Pabuji Ki Phad

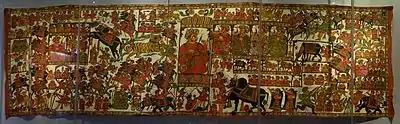
The Phad

The narrative usually held by the Bhopas in the backdrop of Rajasthani deserts, is narrated by the poet-singers as a structured rendition of the epic story, called the "Pabuprakasa", glorifying Pabuji as a divine being. The rendering is highly "stylized and formulistic in its narration". The text, which has a number of episodes, belongs to two different types namely, the "parvaro"s and the "sayl"s. The narrative of Pabuji, in particular, is recorded in the "Khyata" of Muhato Nainasi, a text with the title "Vata Pabujiri." The entire narration relates to Pabuji and his heroic deeds. This epic, a courtly religious poem invoking Pabuji has 4,000 lines. Its recitation, from start to the end, takes full five nights of 8 hours duration from dusk to dawn; it is rarely fully recited now. The present trend of narration has many intermissions for taking tea, singing devotional songs (bhajans), popular film music, thus making it partly an entertainment coupled with the "religious ritual of invoking Pabuji as a living deity".